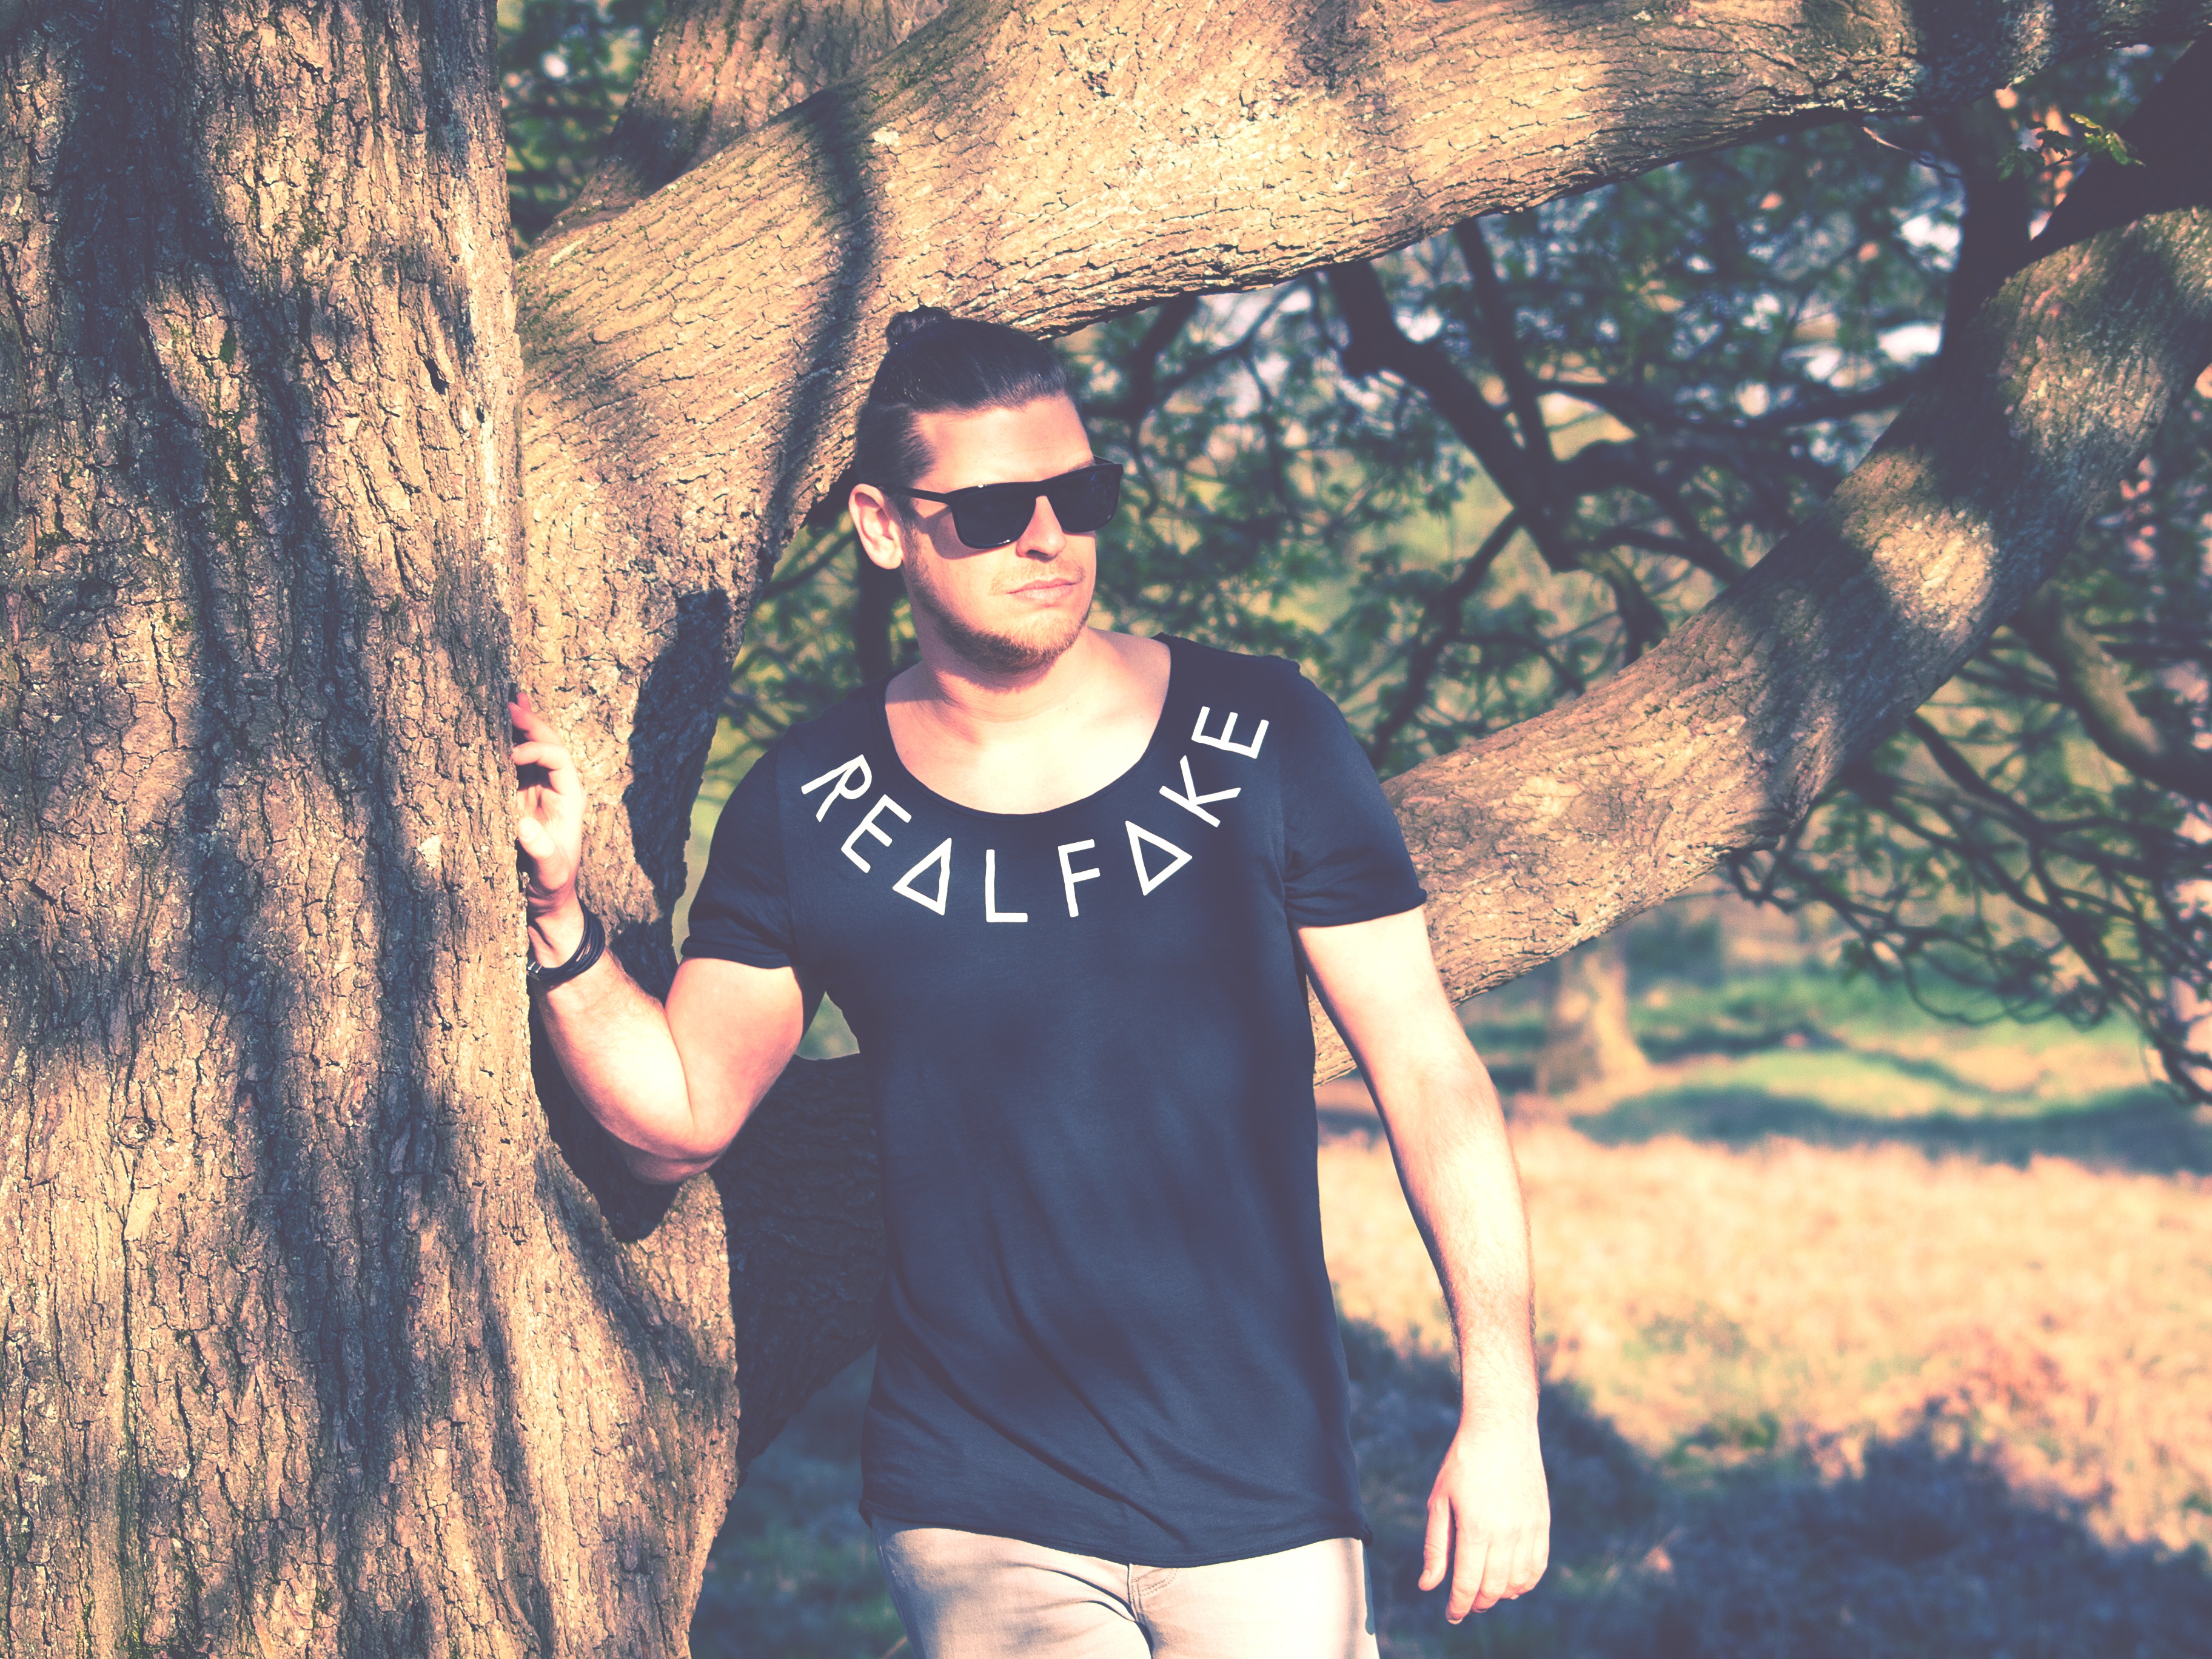
man, tree, nature, forest, grass, people, girl, sun, alone, summer, explore, thinking, live, spring, holiday, fashion, thoughtful, lady, leisure, season, heat, hairstyle, hipster, bun, bracelet, fun, bart, cool, sunglasses, glasses, photograph, day, image, casual, search, distant, longing, grasses, realfake